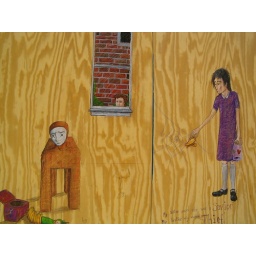
then one day, a boy peeked in the window